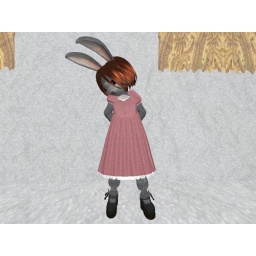
free dress from taisaya, free shoes by Angelic kiss, free hair from forever ago